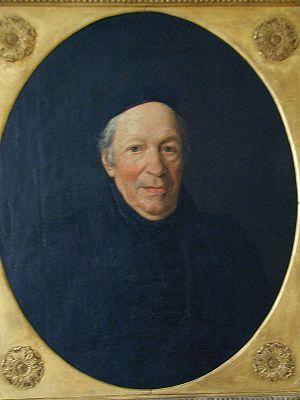
Simon Meister, né le 20 décembre 1796 à Coblence et mort le 29 février 1844 à Cologne, est un peintre allemand, connu pour ses scènes de bataille et ses portraits.